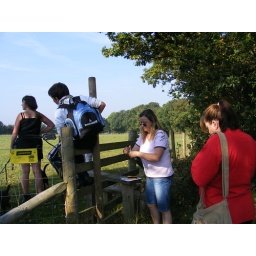
can you name the girl in the black top, i can its the birthday girl (scorpion Queen).